Public housing

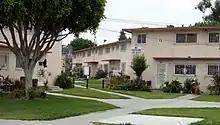

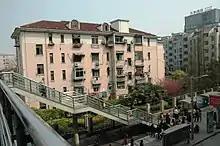
An "Old Public House" in Pengpu Xincun, Shanghai.

In the nineteenth and early twentieth centuries, government involvement in housing for the poor was chiefly in the introduction of building standards. Atlanta, Georgia's Techwood Homes, dedicated in 1935, was the nation's first public housing project. Most housing communities were developed from the 1930s onward and initial public housing was largely slum clearance, with the requirement insisted upon by private builders that for every unit of public housing constructed, a unit of private housing would be demolished.